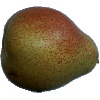
Label: Pear Forelle 1